Question: Please indicate a possible affordance area of the drag_suitcase that can be used for dragging
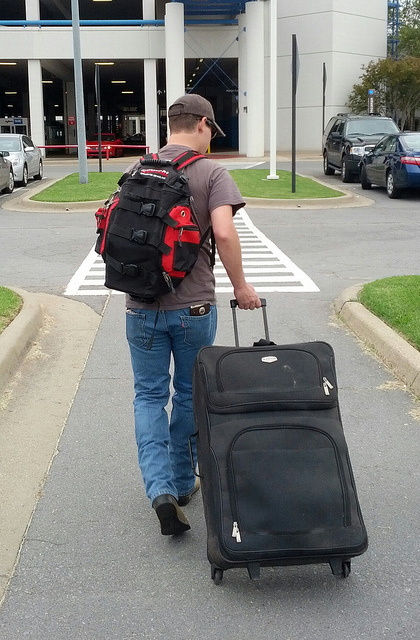
Answer: [222.632, 286.316, 296.015, 317.594]